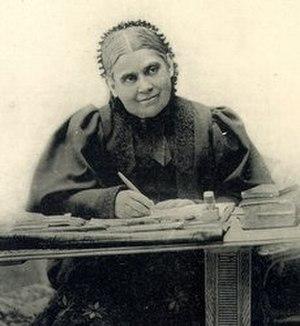
Lucie Berger (1836-1906)
Lucie Berger, née le 15 avril 1836 et morte le 8 mars 1906 à Strasbourg, est une éducatrice protestante française.